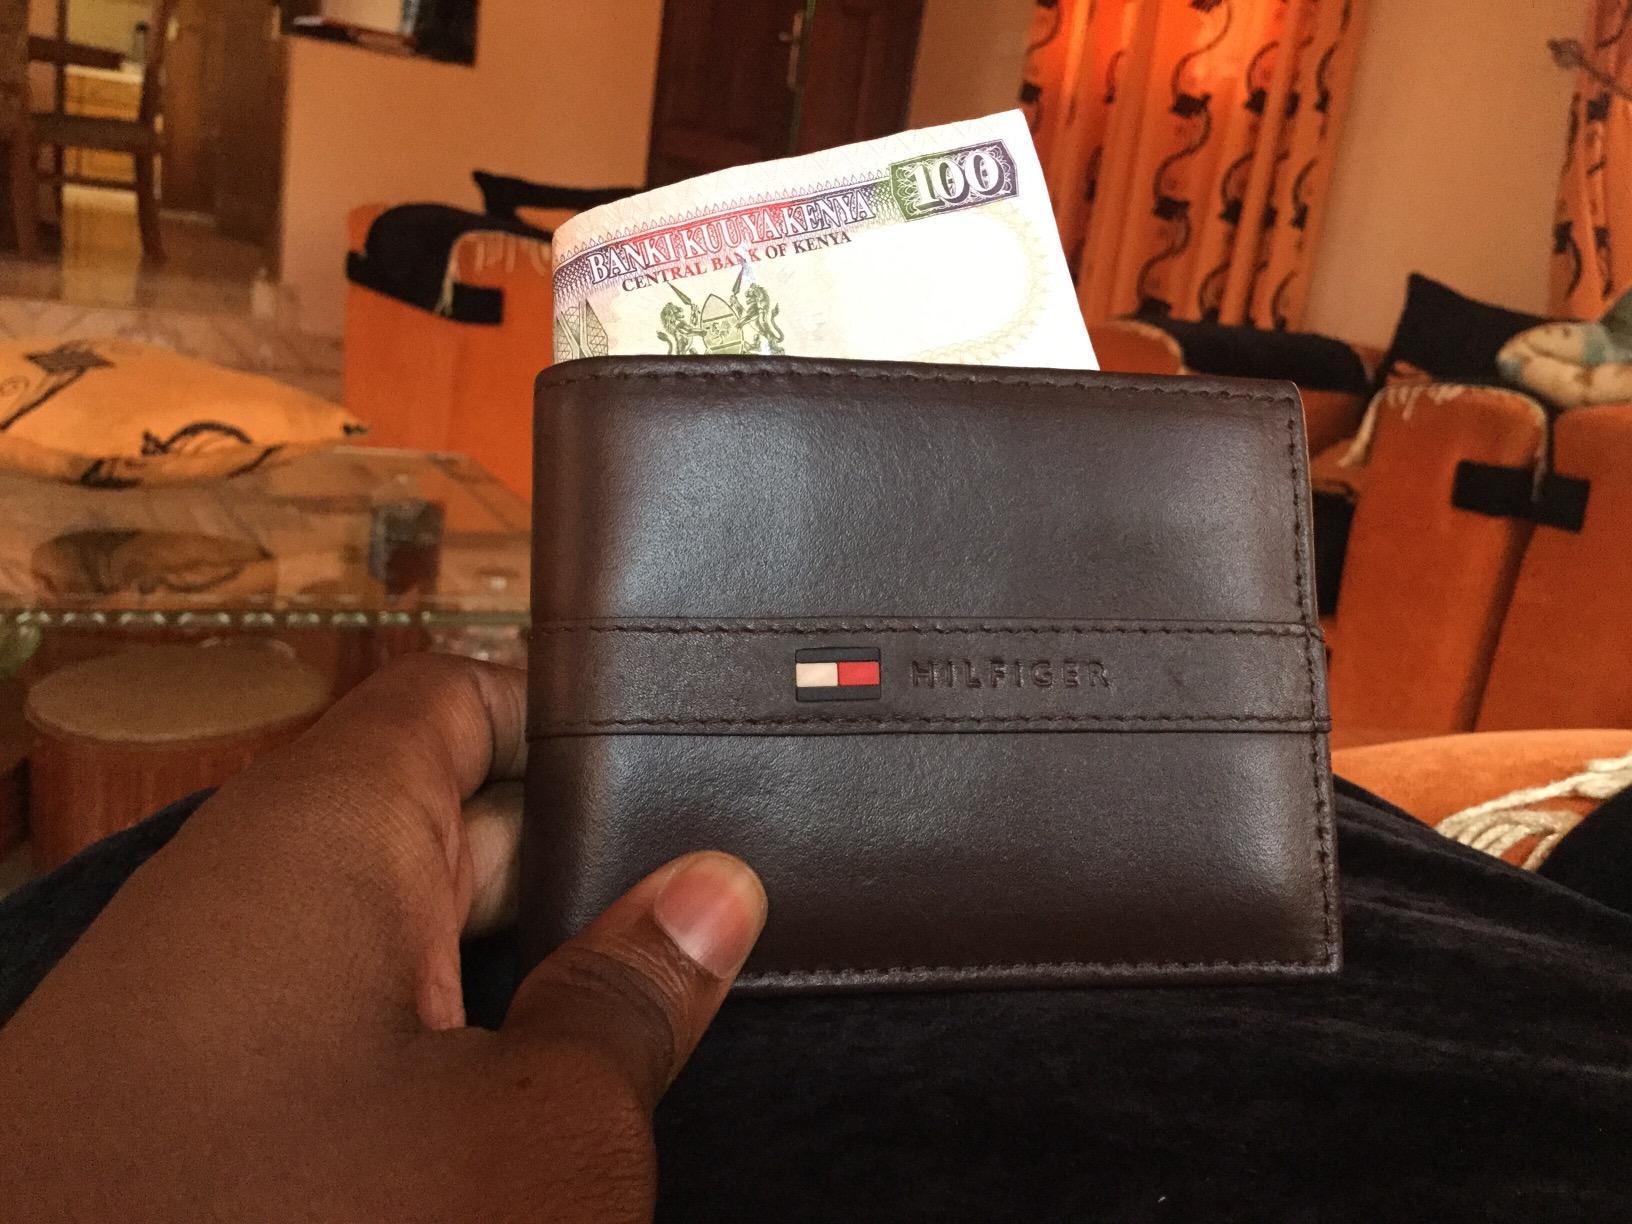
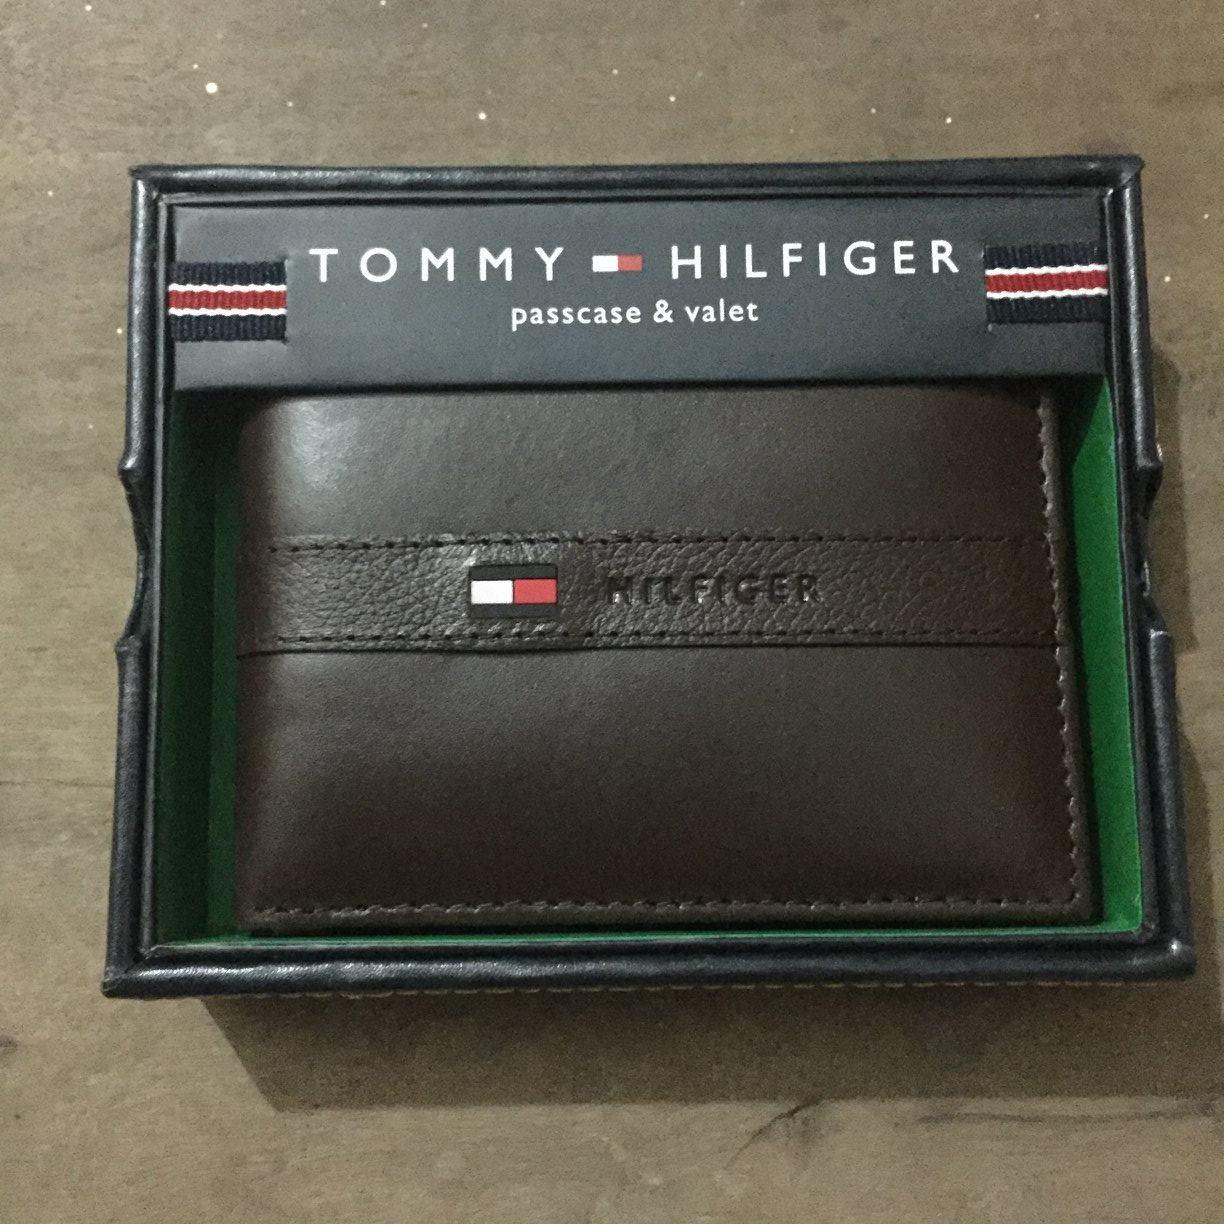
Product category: accessories_wallet
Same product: yes